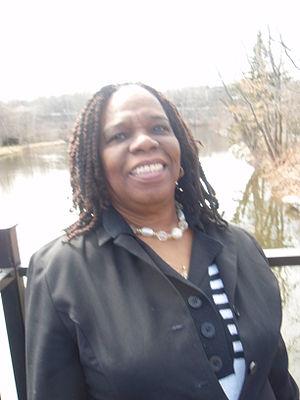
Marie-Soeurette (2014)
Marie-Sœurette Mathieu est une sociologue, écrivaine, peintre et enseignante, née le 10 août 1949 à Port-au-Prince.